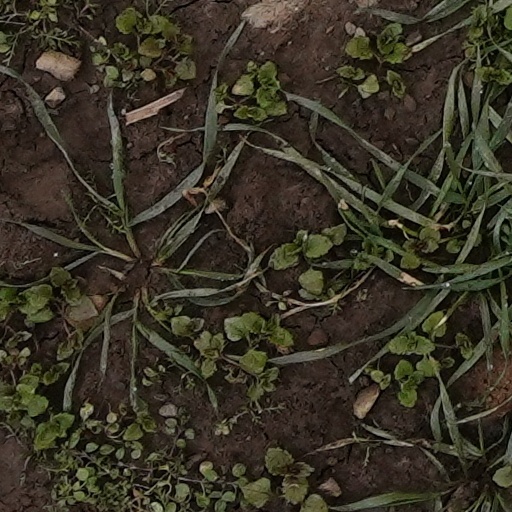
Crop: wheat